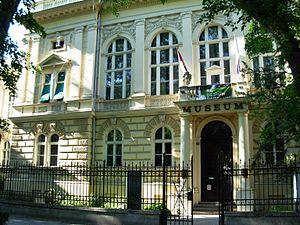
Novi Sad est une ville et une municipalité de Serbie située dans la province autonome de Voïvodine et dans le district de Bačka méridionale. Selon les données du recensement de 2011, la ville intra muros compte 231 798 habitants, la municipalité 307 760 et le territoire métropolitain de Novi Sad, appelé Ville de Novi Sad, 341 625.
Le complexe du Musée et des Archives de Voïvodine à Novi Sad est un bâtiment situé à Novi Sad, la capitale de la province autonome de Voïvodine, en Serbie. Construit en 1900, il est inscrit sur la liste des monuments culturels protégés de la République de Serbie.
La rue Dunavska, la « rue du Danube », est située à Novi Sad, la capitale de la province autonome de Voïvodine, en Serbie, dans le quartier central de Stari grad.